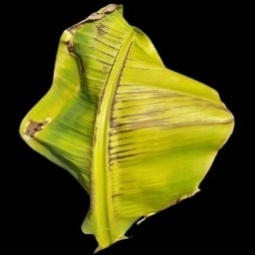
Label: Magnesium